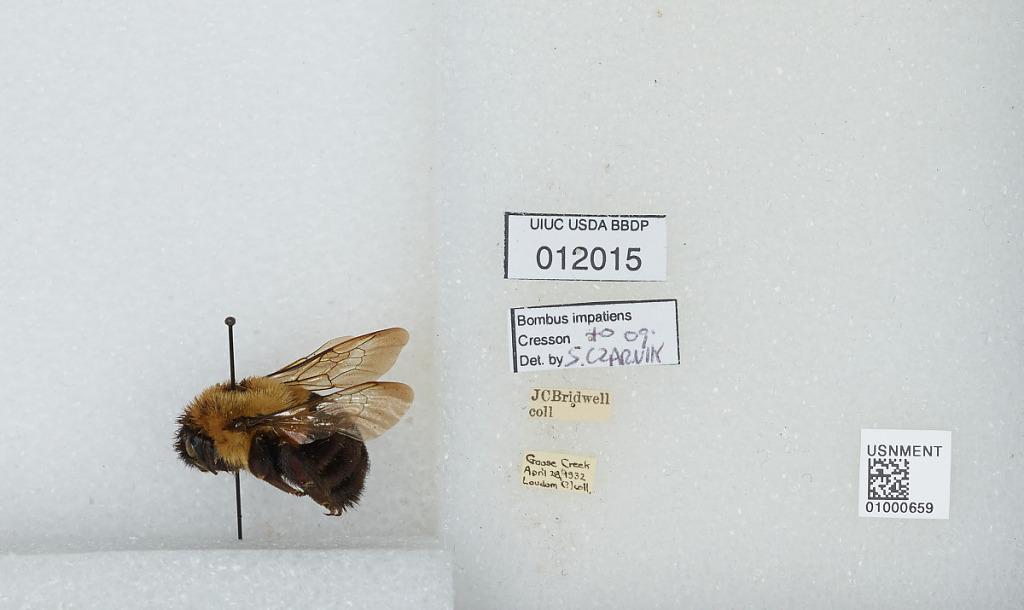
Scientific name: Bombus (Pyrobombus) impatiens Cresson
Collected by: J. Bridwell
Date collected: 1932-4-28
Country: United States
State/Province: Virginia
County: Loudoun
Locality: Goose Creek
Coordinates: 39.0092, -77.7003
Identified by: Czarnik, S.